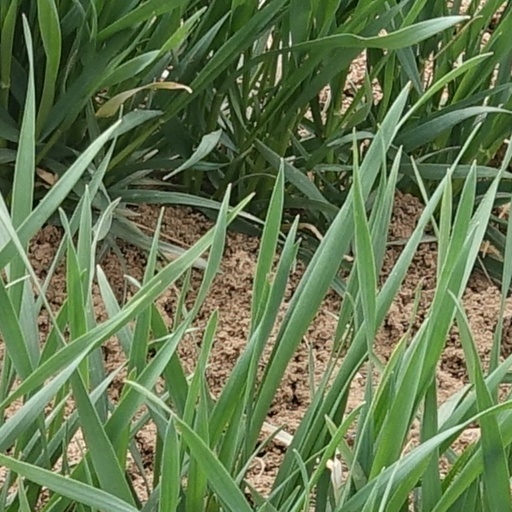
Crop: wheat